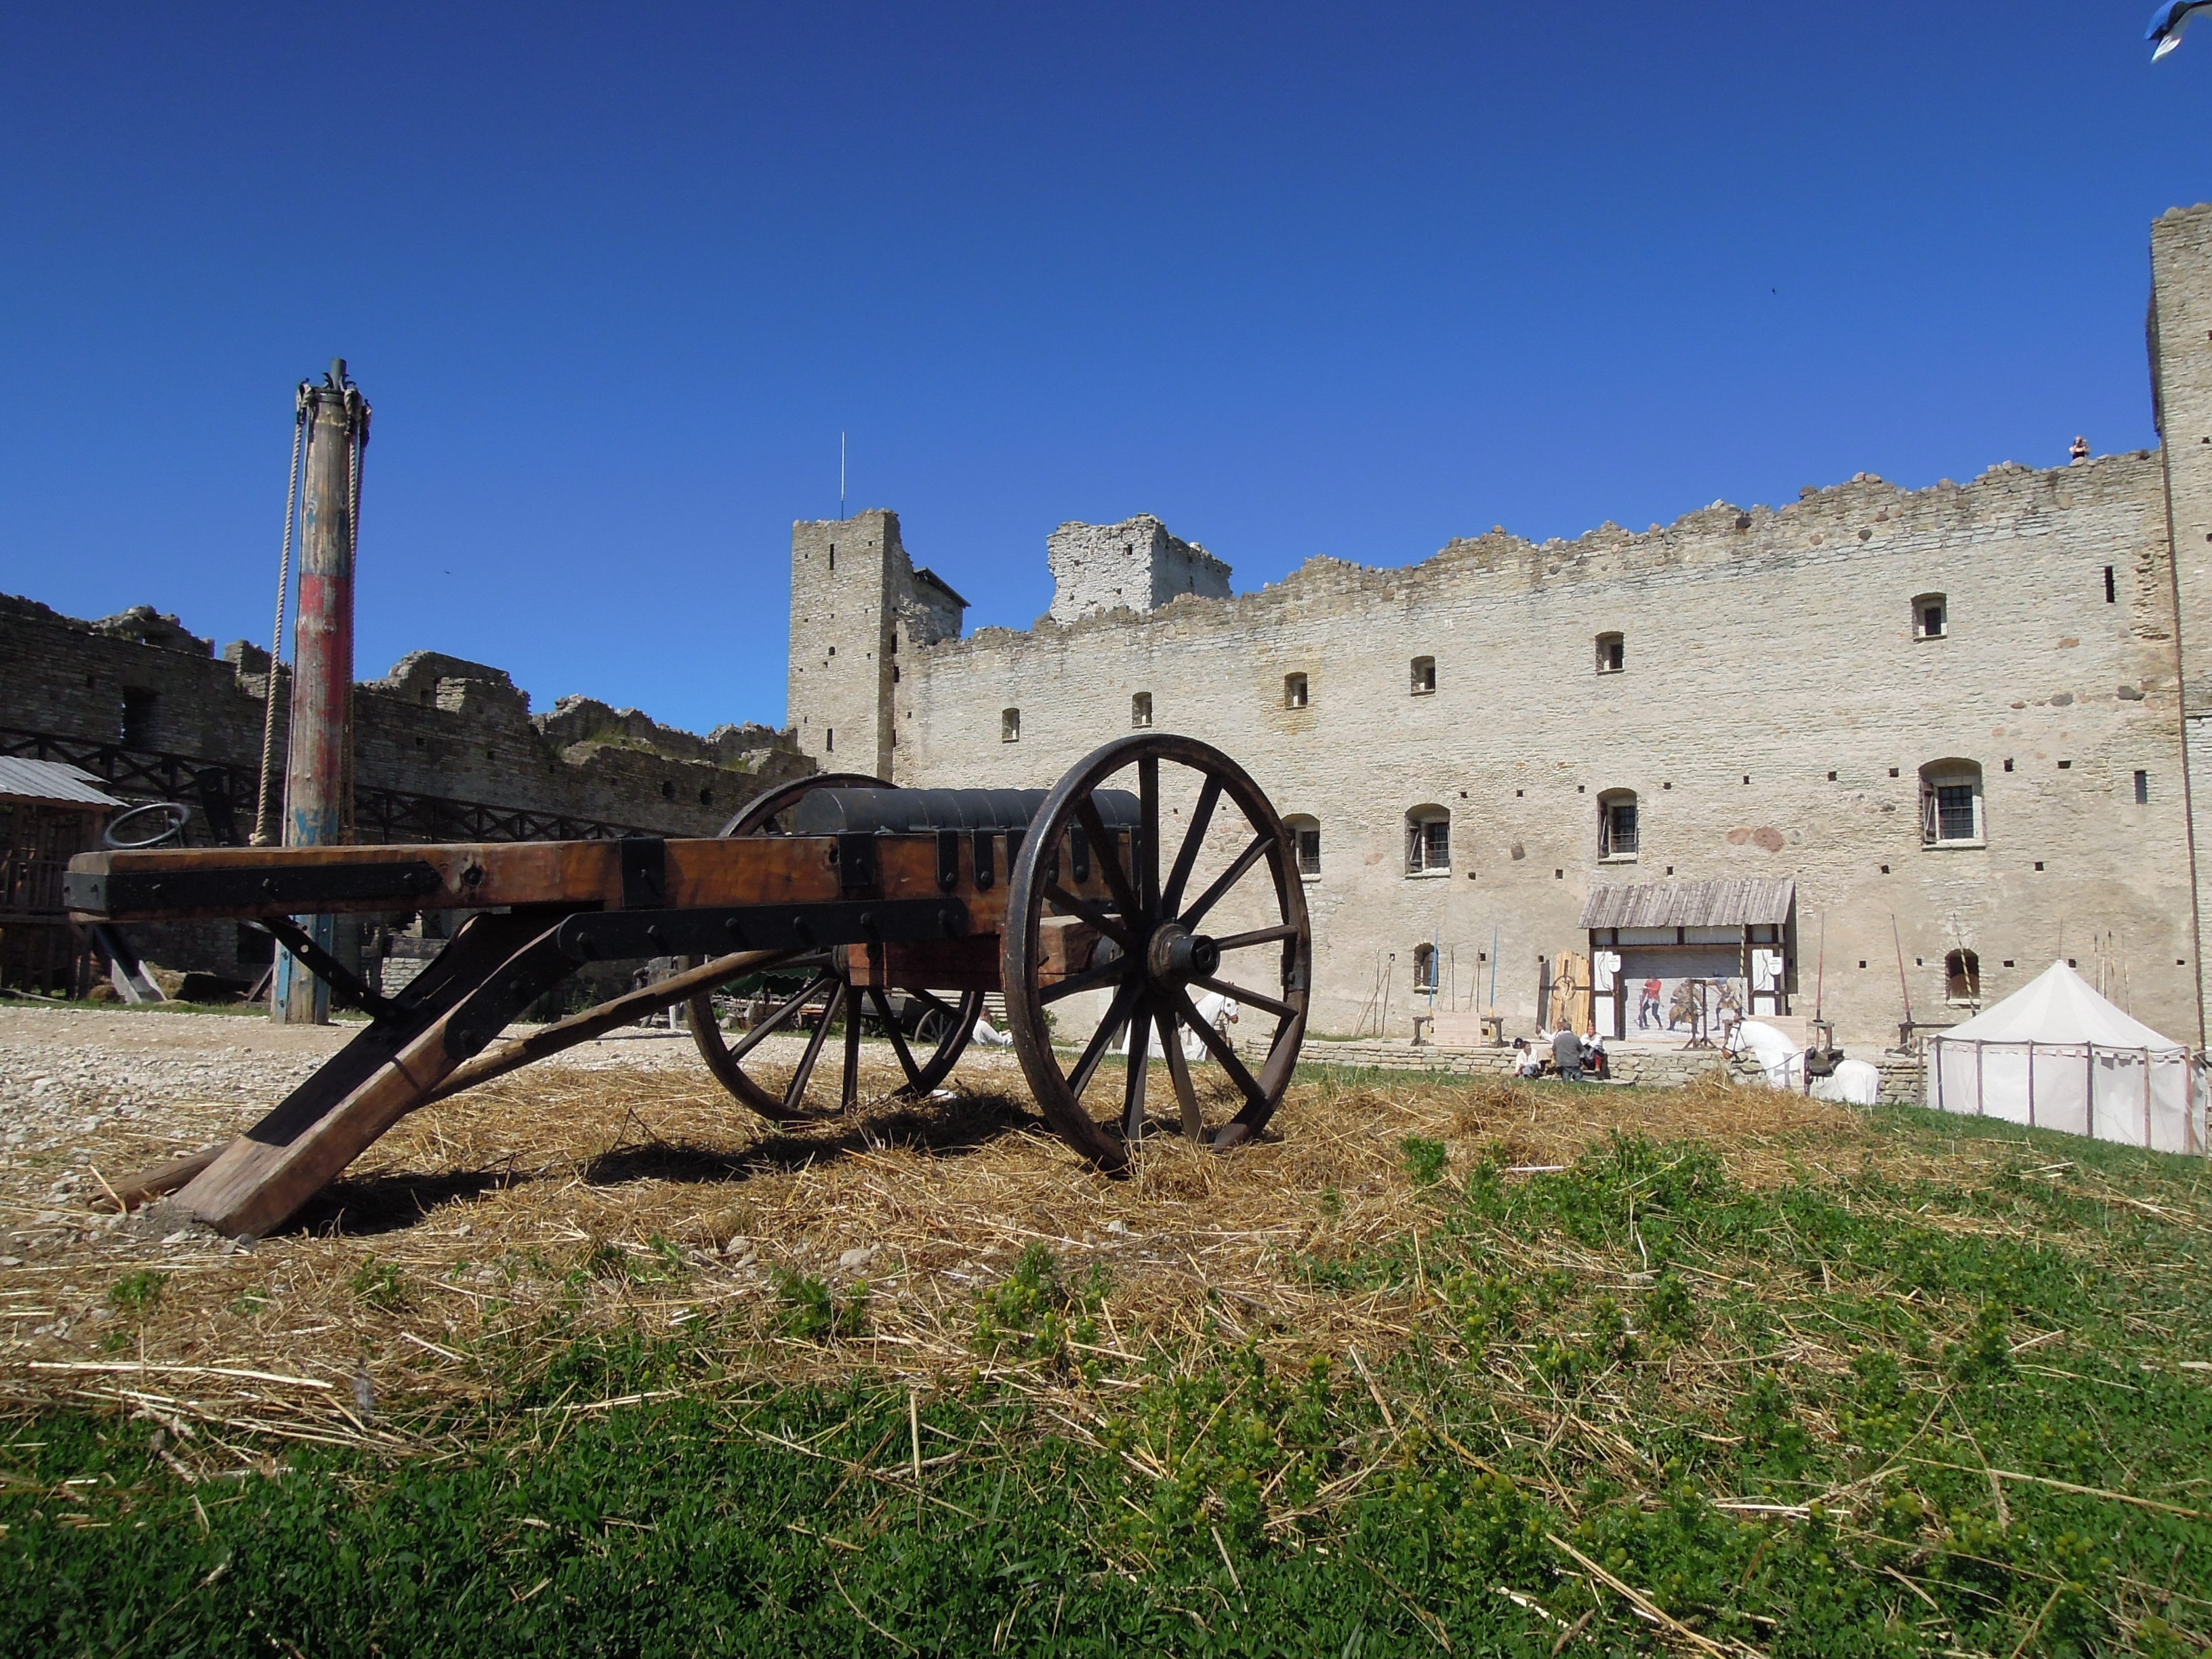
landscape, nature, sky, house, window, building, old, summer, vehicle, castle, blue, fortress, cloudless, estonia, rural area, milieu, rakvere